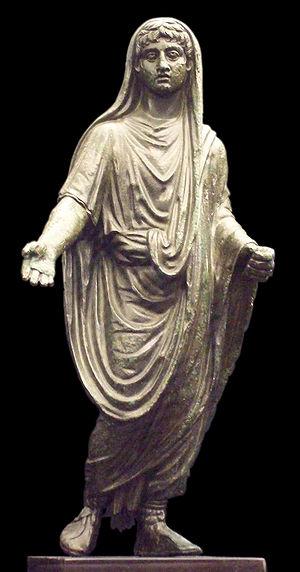
Dans la religion romaine, un génie était une instance individualisée d'une nature divine générale, manifestée dans toute personne individuelle, endroit ou objet.